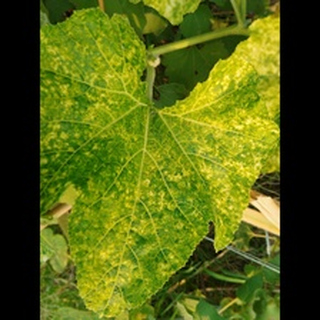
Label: pumpkin_mosaic_disease